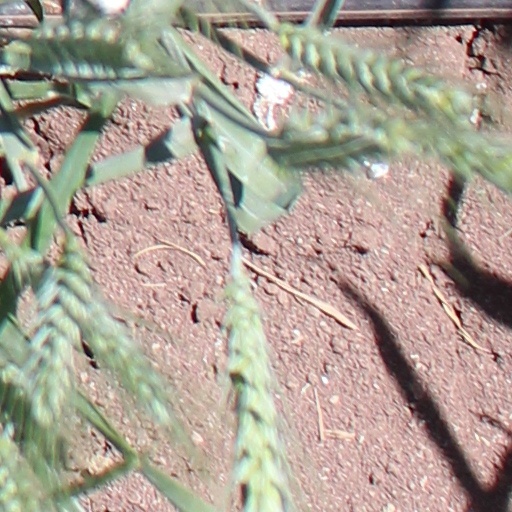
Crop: wheat